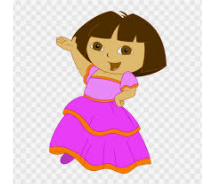
Portrait style: Cartoon Portrait